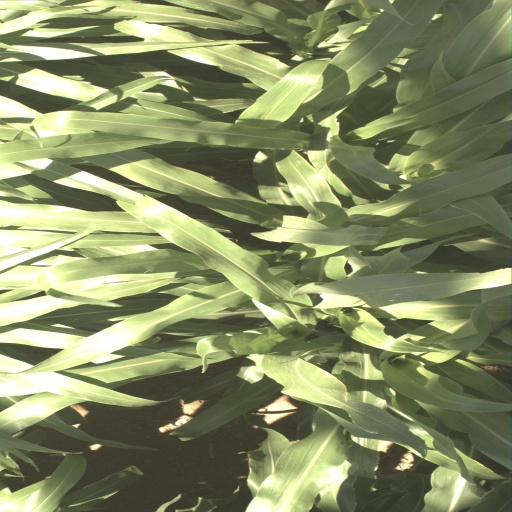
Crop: sorghum